John Ireland (composer)

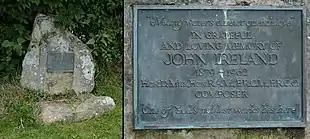
John Ireland's grave in the churchyard of St. Mary the Virgin in Shipley, West Sussex, 2014

On 10 September 1949, his 70th birthday was celebrated in a special Prom concert, at which his Piano Concerto was played by Eileen Joyce, who was also the first pianist to record the concerto, in 1942.